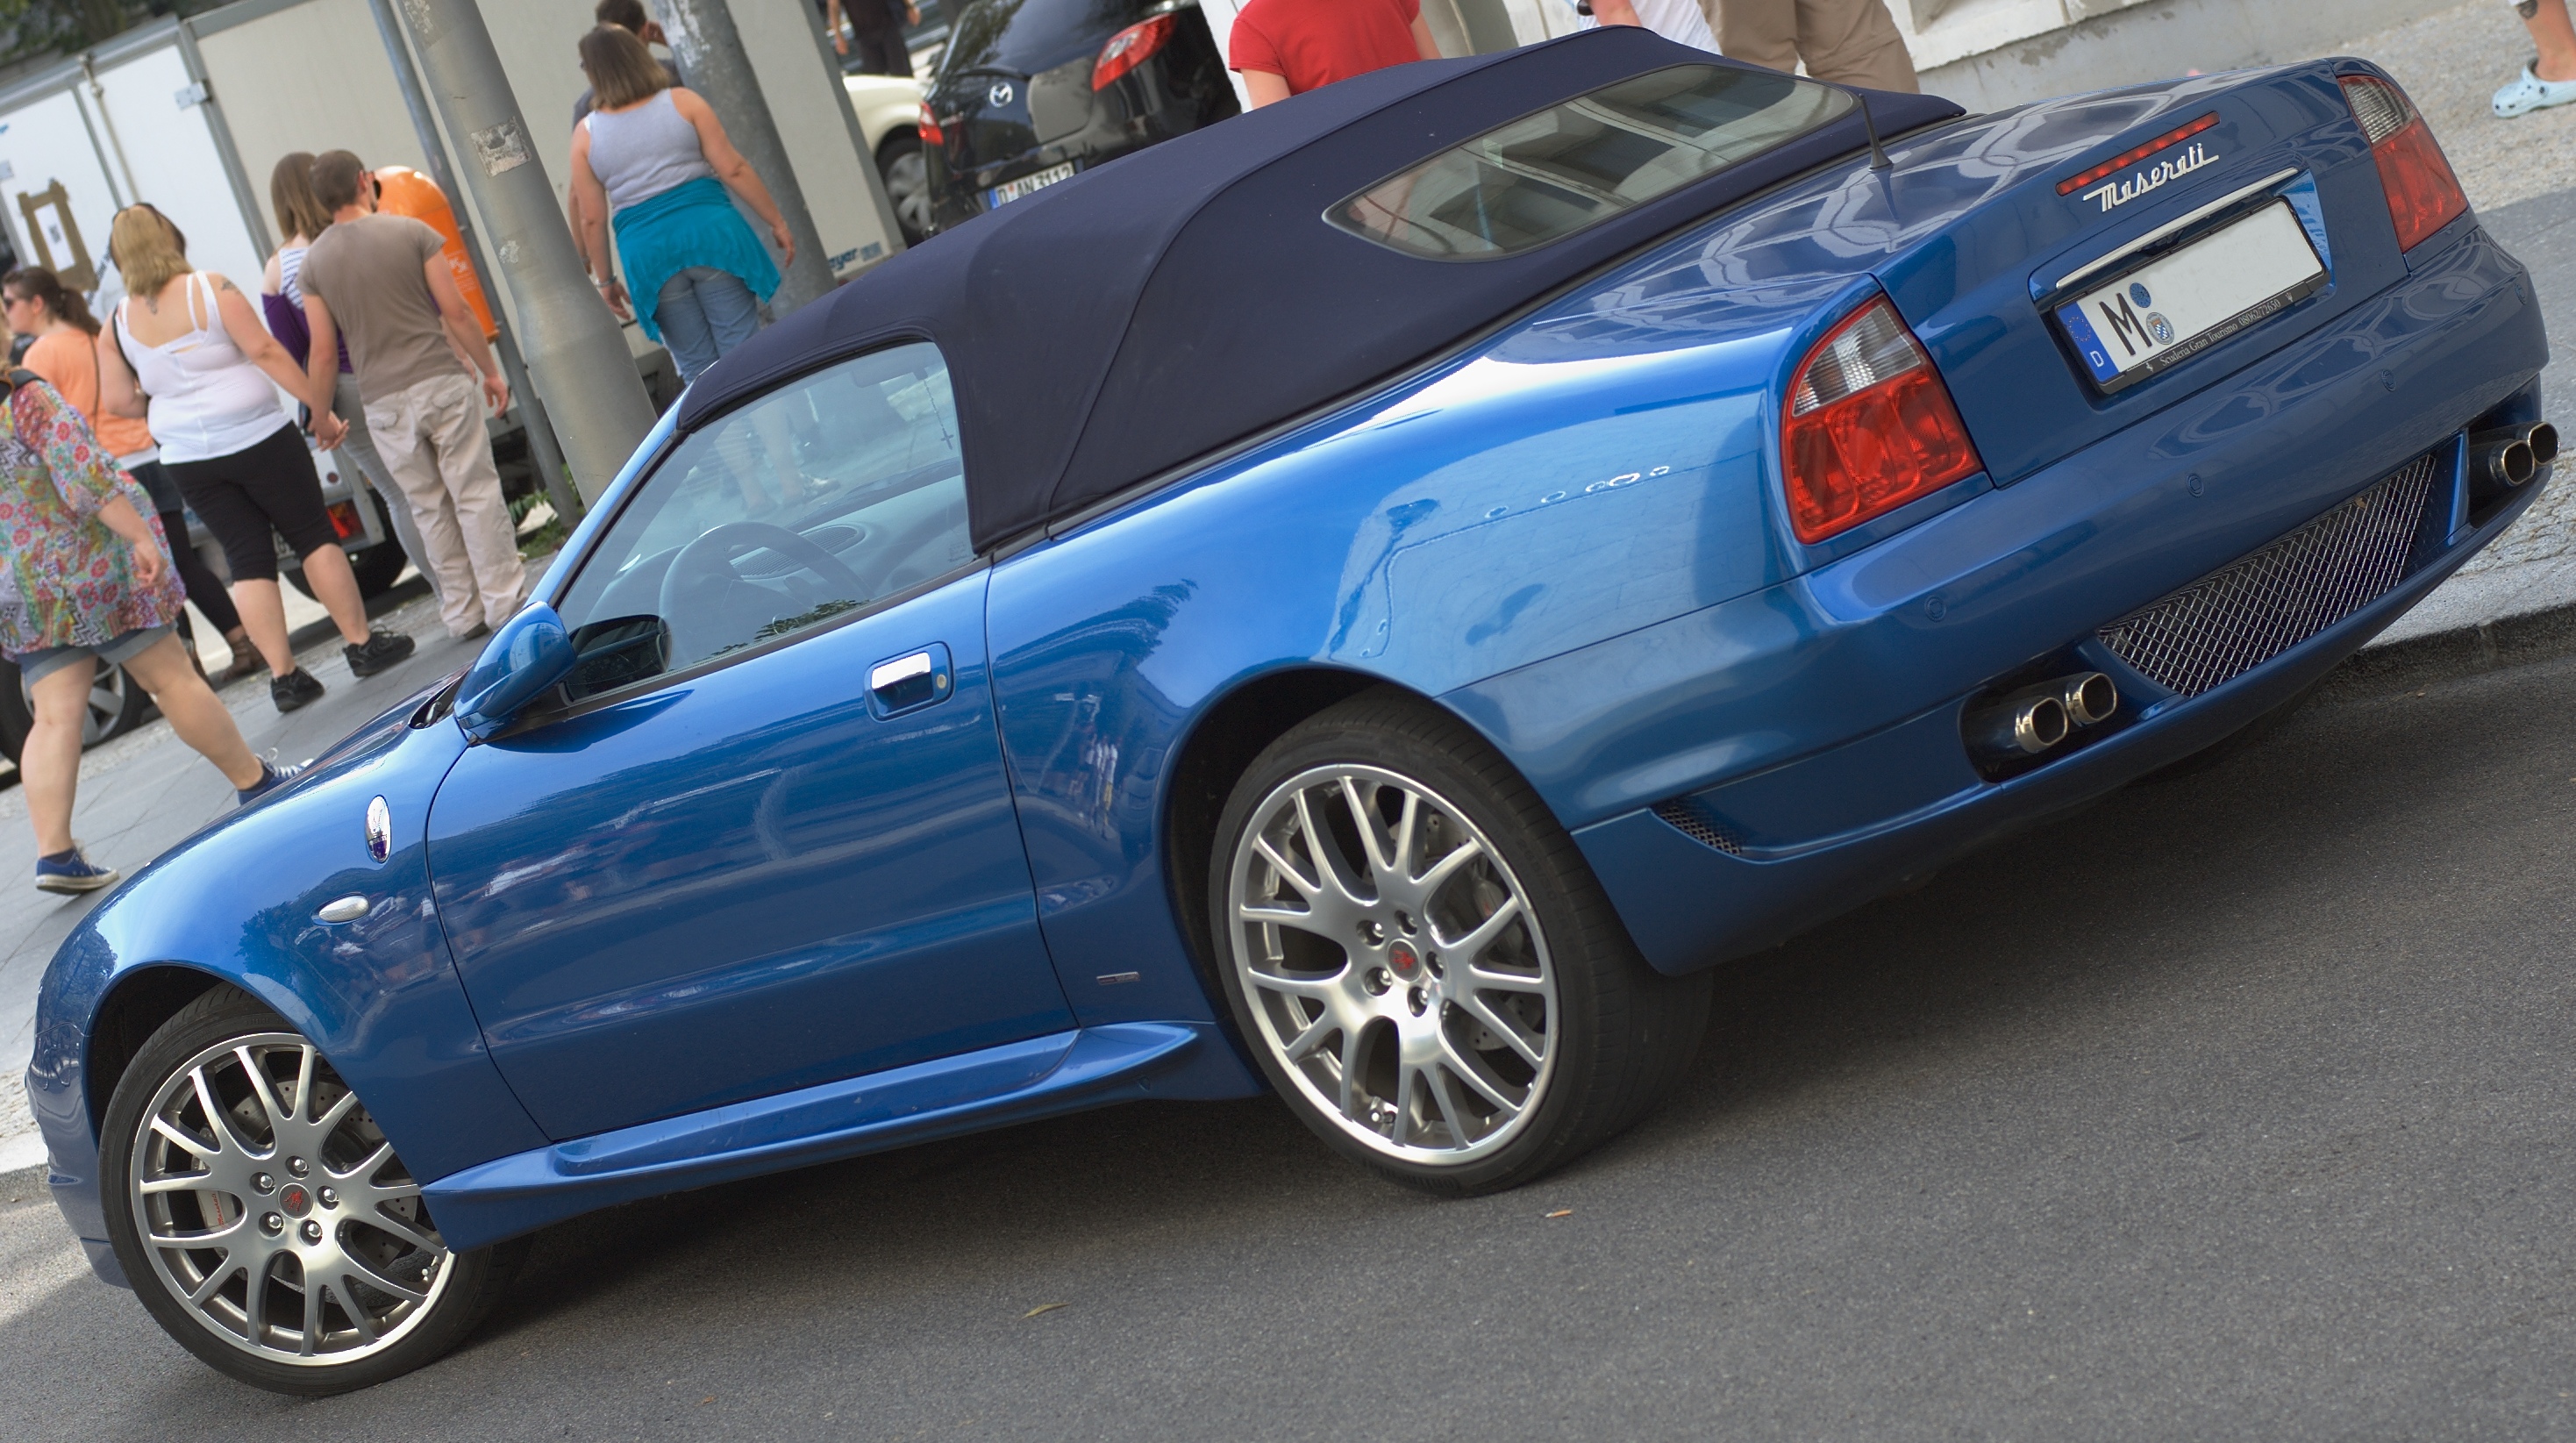
car, wheel, vehicle, sports car, bumper, 2012, f14, rawtherapee, pentax, bmw, convertible, spyder, fahrzeug, maserati, lenstagged, steffenzahn, k100d, justpentax, iamflickr, cosina, voigtlander, 58mm, nokton, 58mmf14, 58mm14, nokton58mmf14slii, 58mmf14nokton, cosinavoigtl nder, voigtl ndernokton58mmf14, land vehicle, automobile make, automotive exterior, compact car, automotive design, luxury vehicle, family car